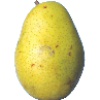
Label: pear_monster